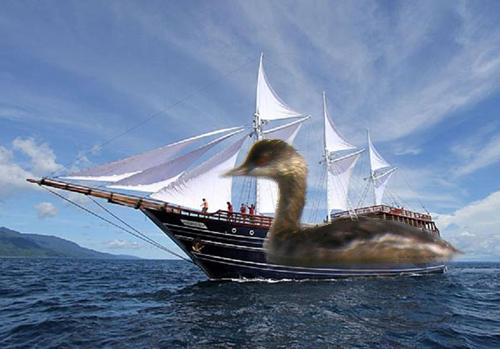
Bird species: Eared_Grebe
Bird type: waterbird
Background: water